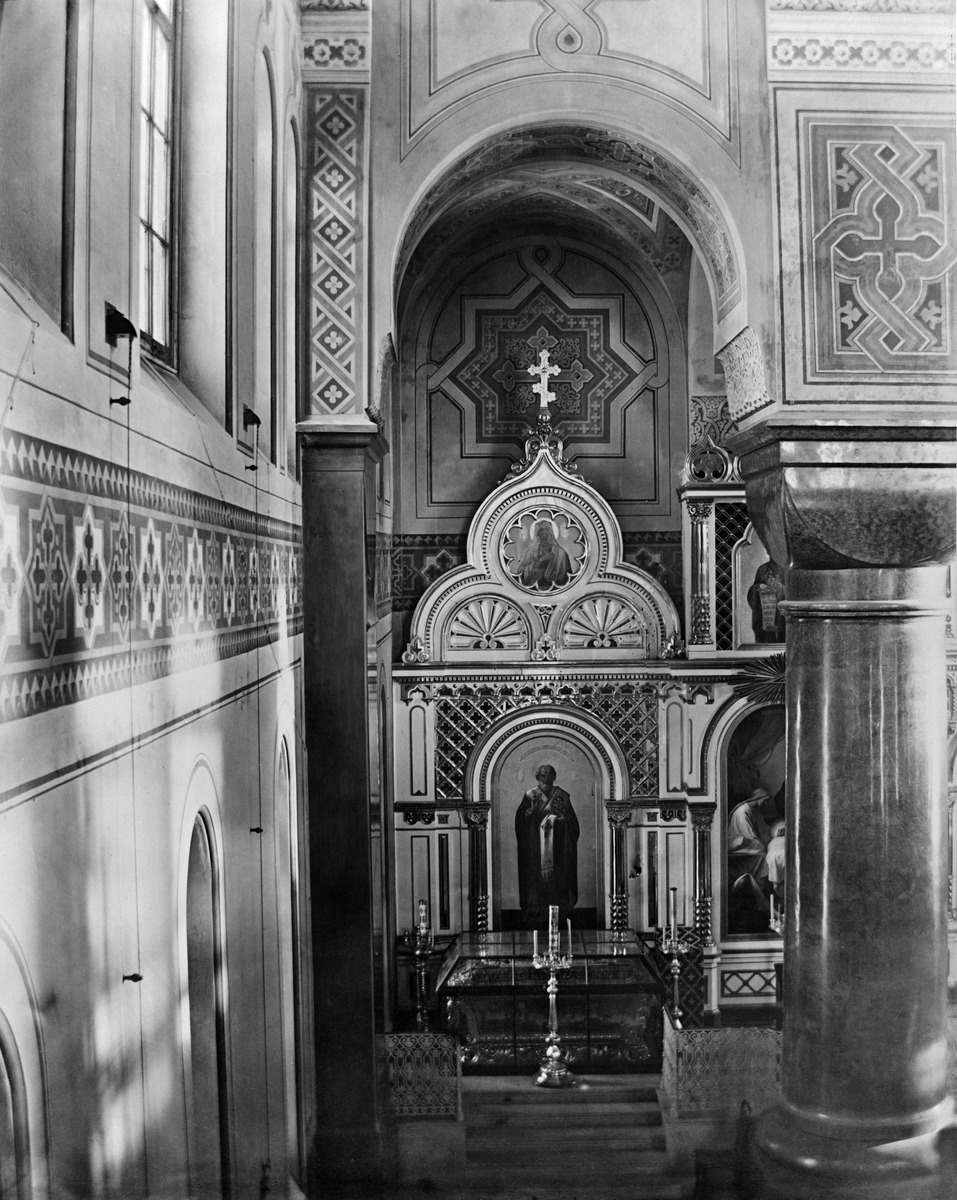
Uspenskin katedraali, kirkkosali
sisällön kuvaus: Uspenskin katedraali, kirkkosali.  Ikonostaasin pohjoisosa mustavalkoinen
Kuvaaja: Hoffers, Eugen, valokuvaaja
Ajankohta: kuvausaika 1868
Paikka: Suomi, Uusimaa, Helsinki, Katajanokka Helsinki, Helsinki
Aiheet: Helsingin ortodoksinen seurakunta, kirkkorakennukset, ortodoksinen kirkko